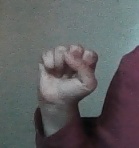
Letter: saad